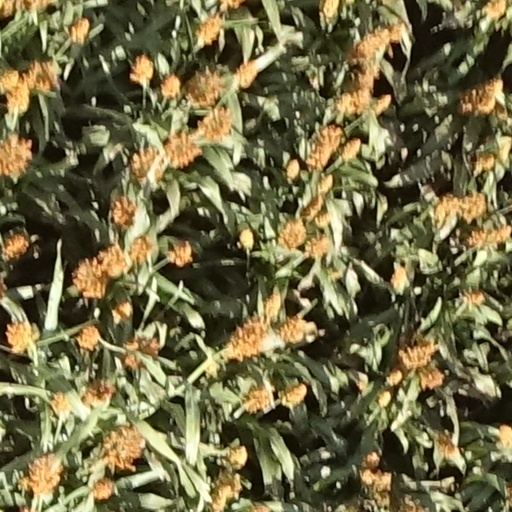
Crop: sorghum